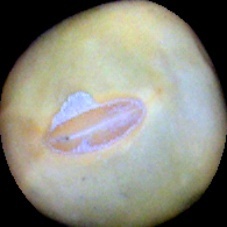
Label: Immature